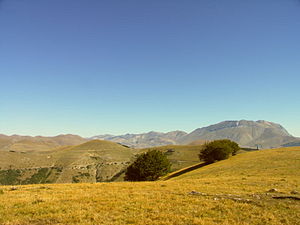
Monti Sibillini
Monti Sibillini om sommeren.
Monti Sibillini er en bjergkæde i Italien og er en del af de centrale Appenniner. De ligger i den østlige del af Umbria og Marche, og består næsten udelukkende af kalksten som blev dannet fra 50 til 100 millioner år siden. De fleste af bjergtoppene er over 2.000 meter og den højeste er Monte Vettore på 2.476 moh.